Longford, Coventry

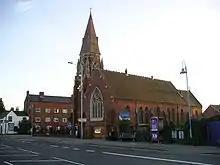
The church of St Thomas the Apostle, Longford Road, Coventry

The area is referred to as early as the 15th century, stating that there were houses and cottages in the areas of Longford and Foxford however these had not developed to form hamlets. A census in 1730 stated that there were only 20 houses in Longford and Foxford. Longford began to develop in the mid-18th century when the ribbon weaving industry and a flourishing coal mine at Hawkesbury encouraged workers and their families to move into Longford.